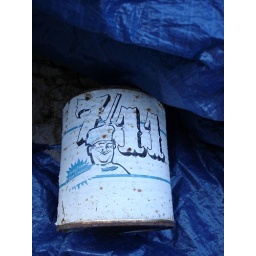
filled with sand to keep the tarp over the table &amp;amp; people selling stuff for shade